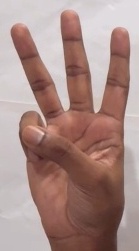
ASL sign: 6